Sky position (RA, Dec in degrees): 159.133, 2.362
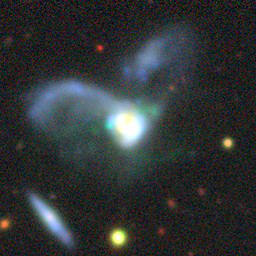
Galaxy morphology: Merging Galaxies